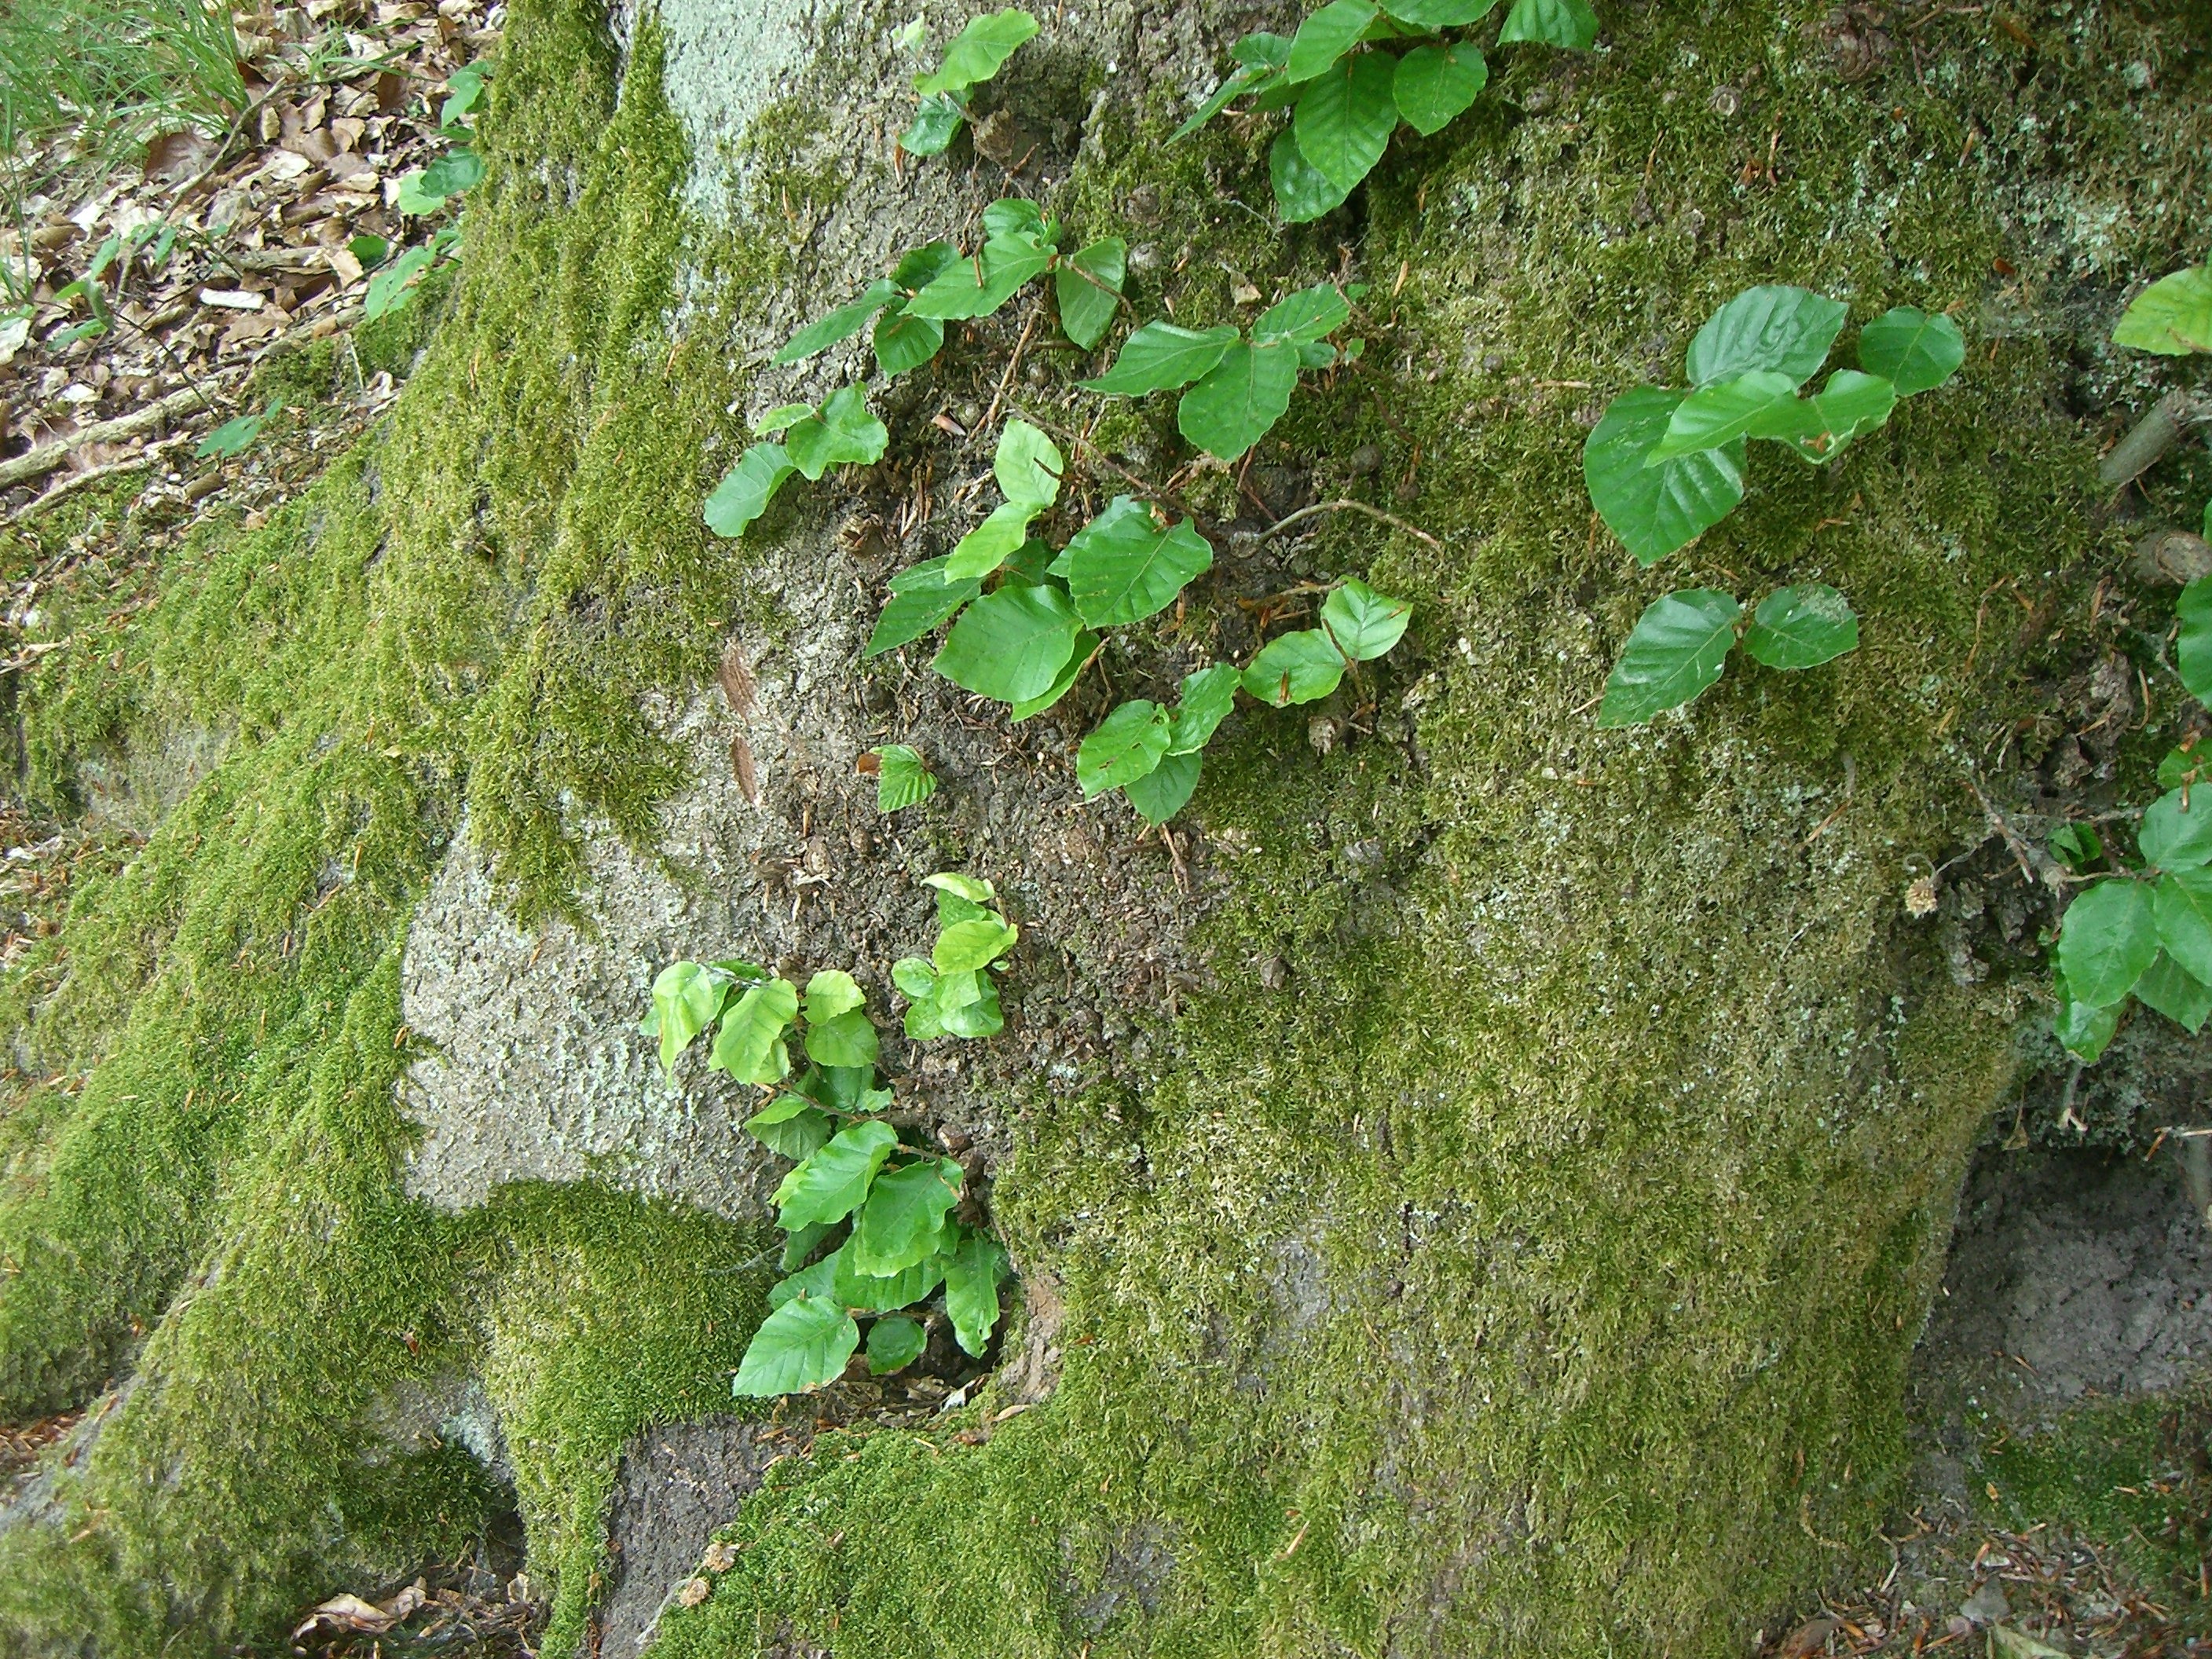
tree, nature, forest, plant, leaf, flower, moss, green, herb, produce, soil, botany, flora, leaves, vegetation, shrub, deciduous, woodland, flowering plant, land plant, non vascular land plant